History of Coventry

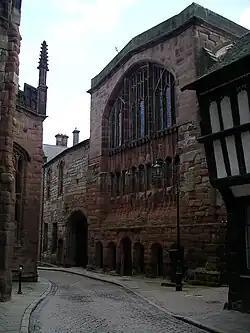
The entrance to St Mary's Guildhall on Bayley Lane

By the 15th century, the size of the city had become more-or-less fixed and its streets and main buildings had largely been completed. Within the city walls were a number of impressive churches: in addition to Holy Trinity, by this time considerably enlarged; and St Michael's, which had been rebuilt as one of the largest parish churches in England with a magnificent tower and spire; the nearby priory with its cathedral church now dominated the scene and is thought to have possibly had three spires itself. The church of the greyfriars (later Christ Church) also had a spire, while the guild church of St John the Baptist at Bablake had a short square tower. The Whitefriars or Carmelites had a church not far from the remains of their friary, and there was also a church that belonged to the hospital of St John. The Guest House on the corner of Palmer Lane provided lodgings for pilgrims to the priory, and there were numerous inns in the city to cater to the needs of travellers, merchants and local inhabitants.